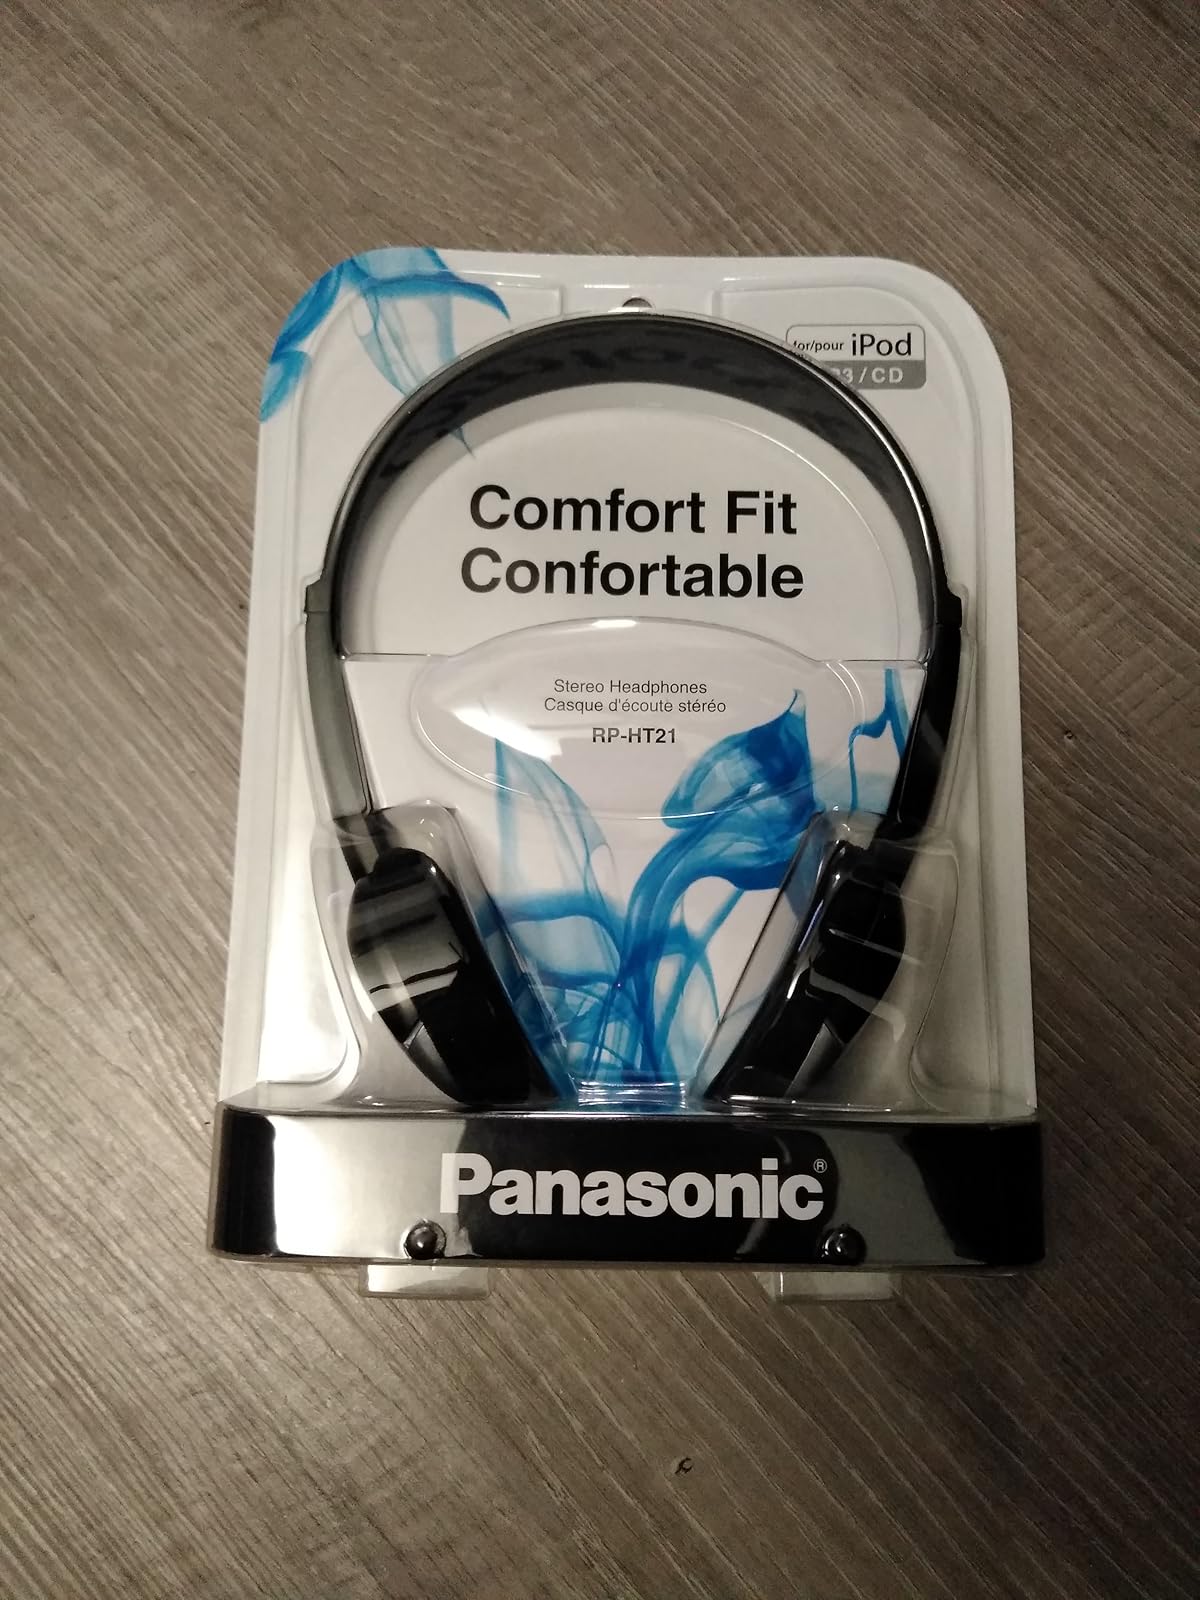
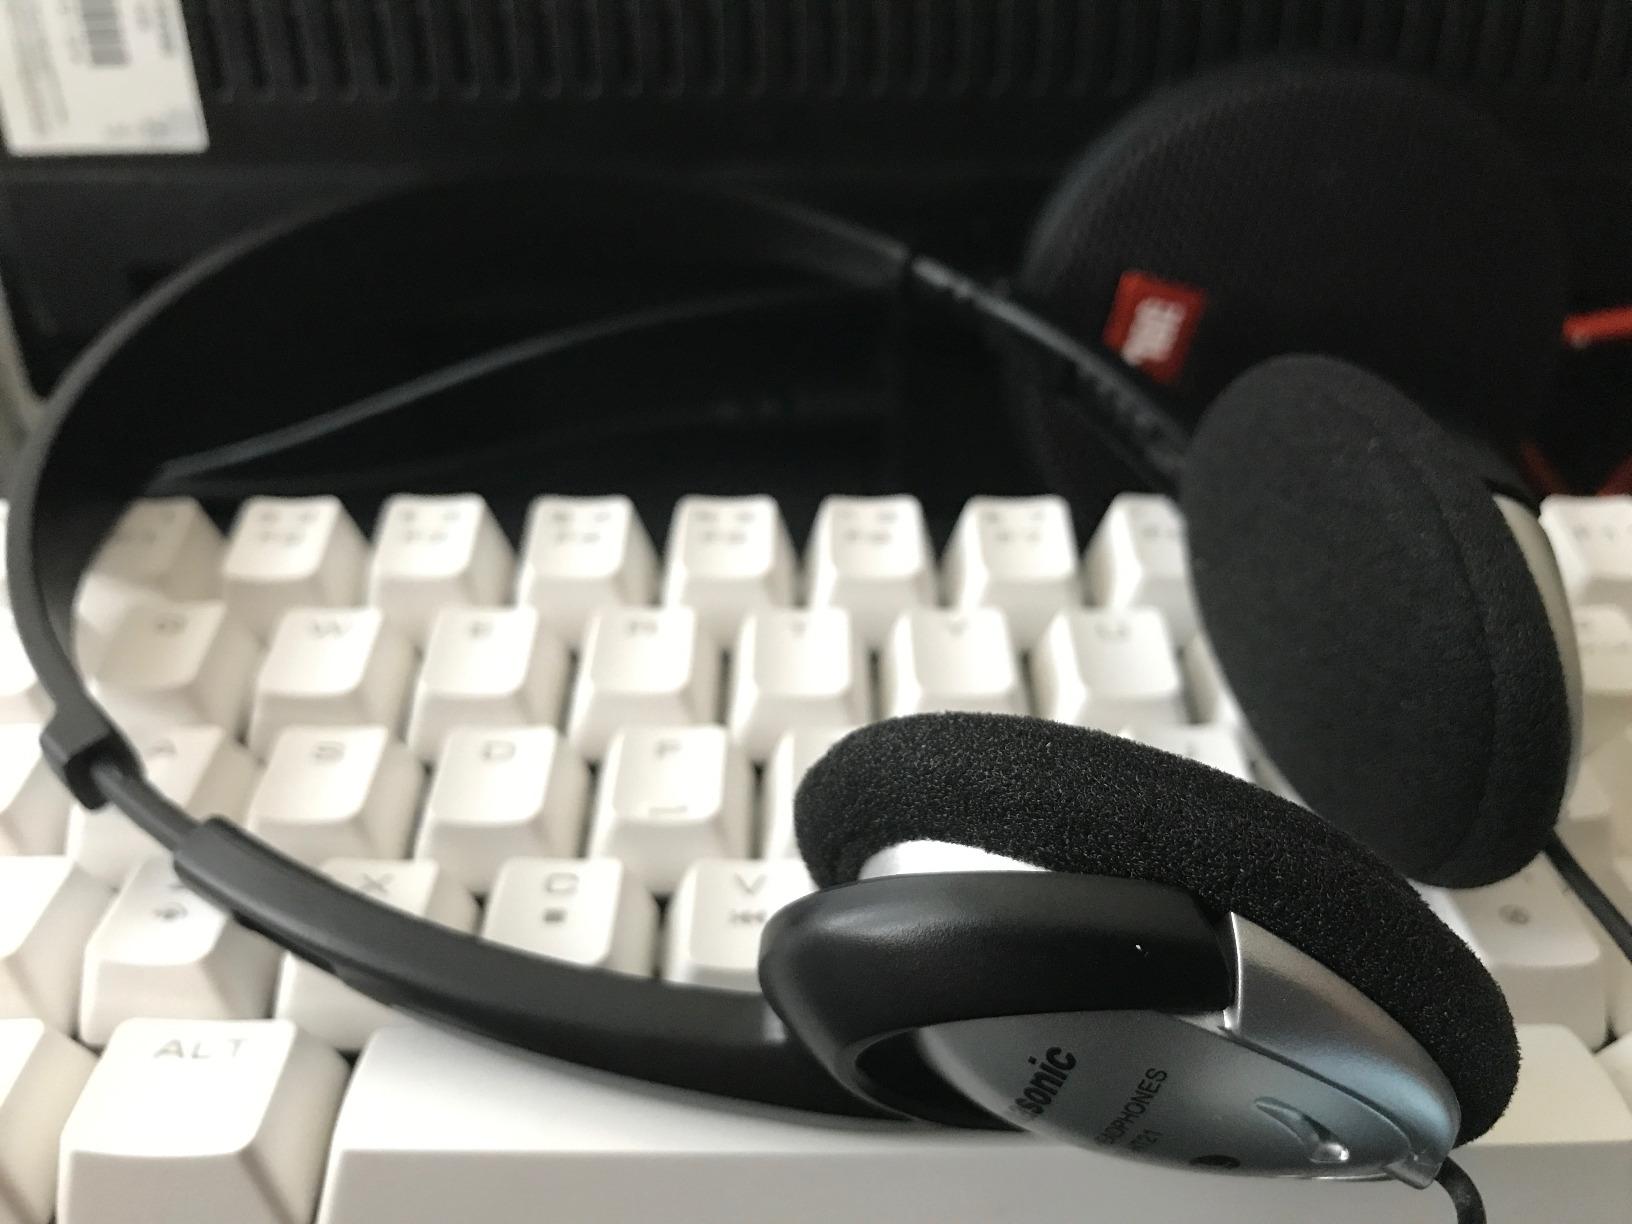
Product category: headphones
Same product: yes